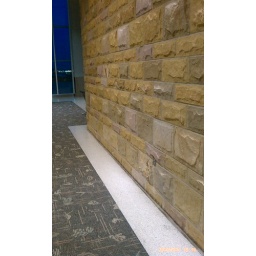
Outlets hiding in some rock walls about 8' from seating.